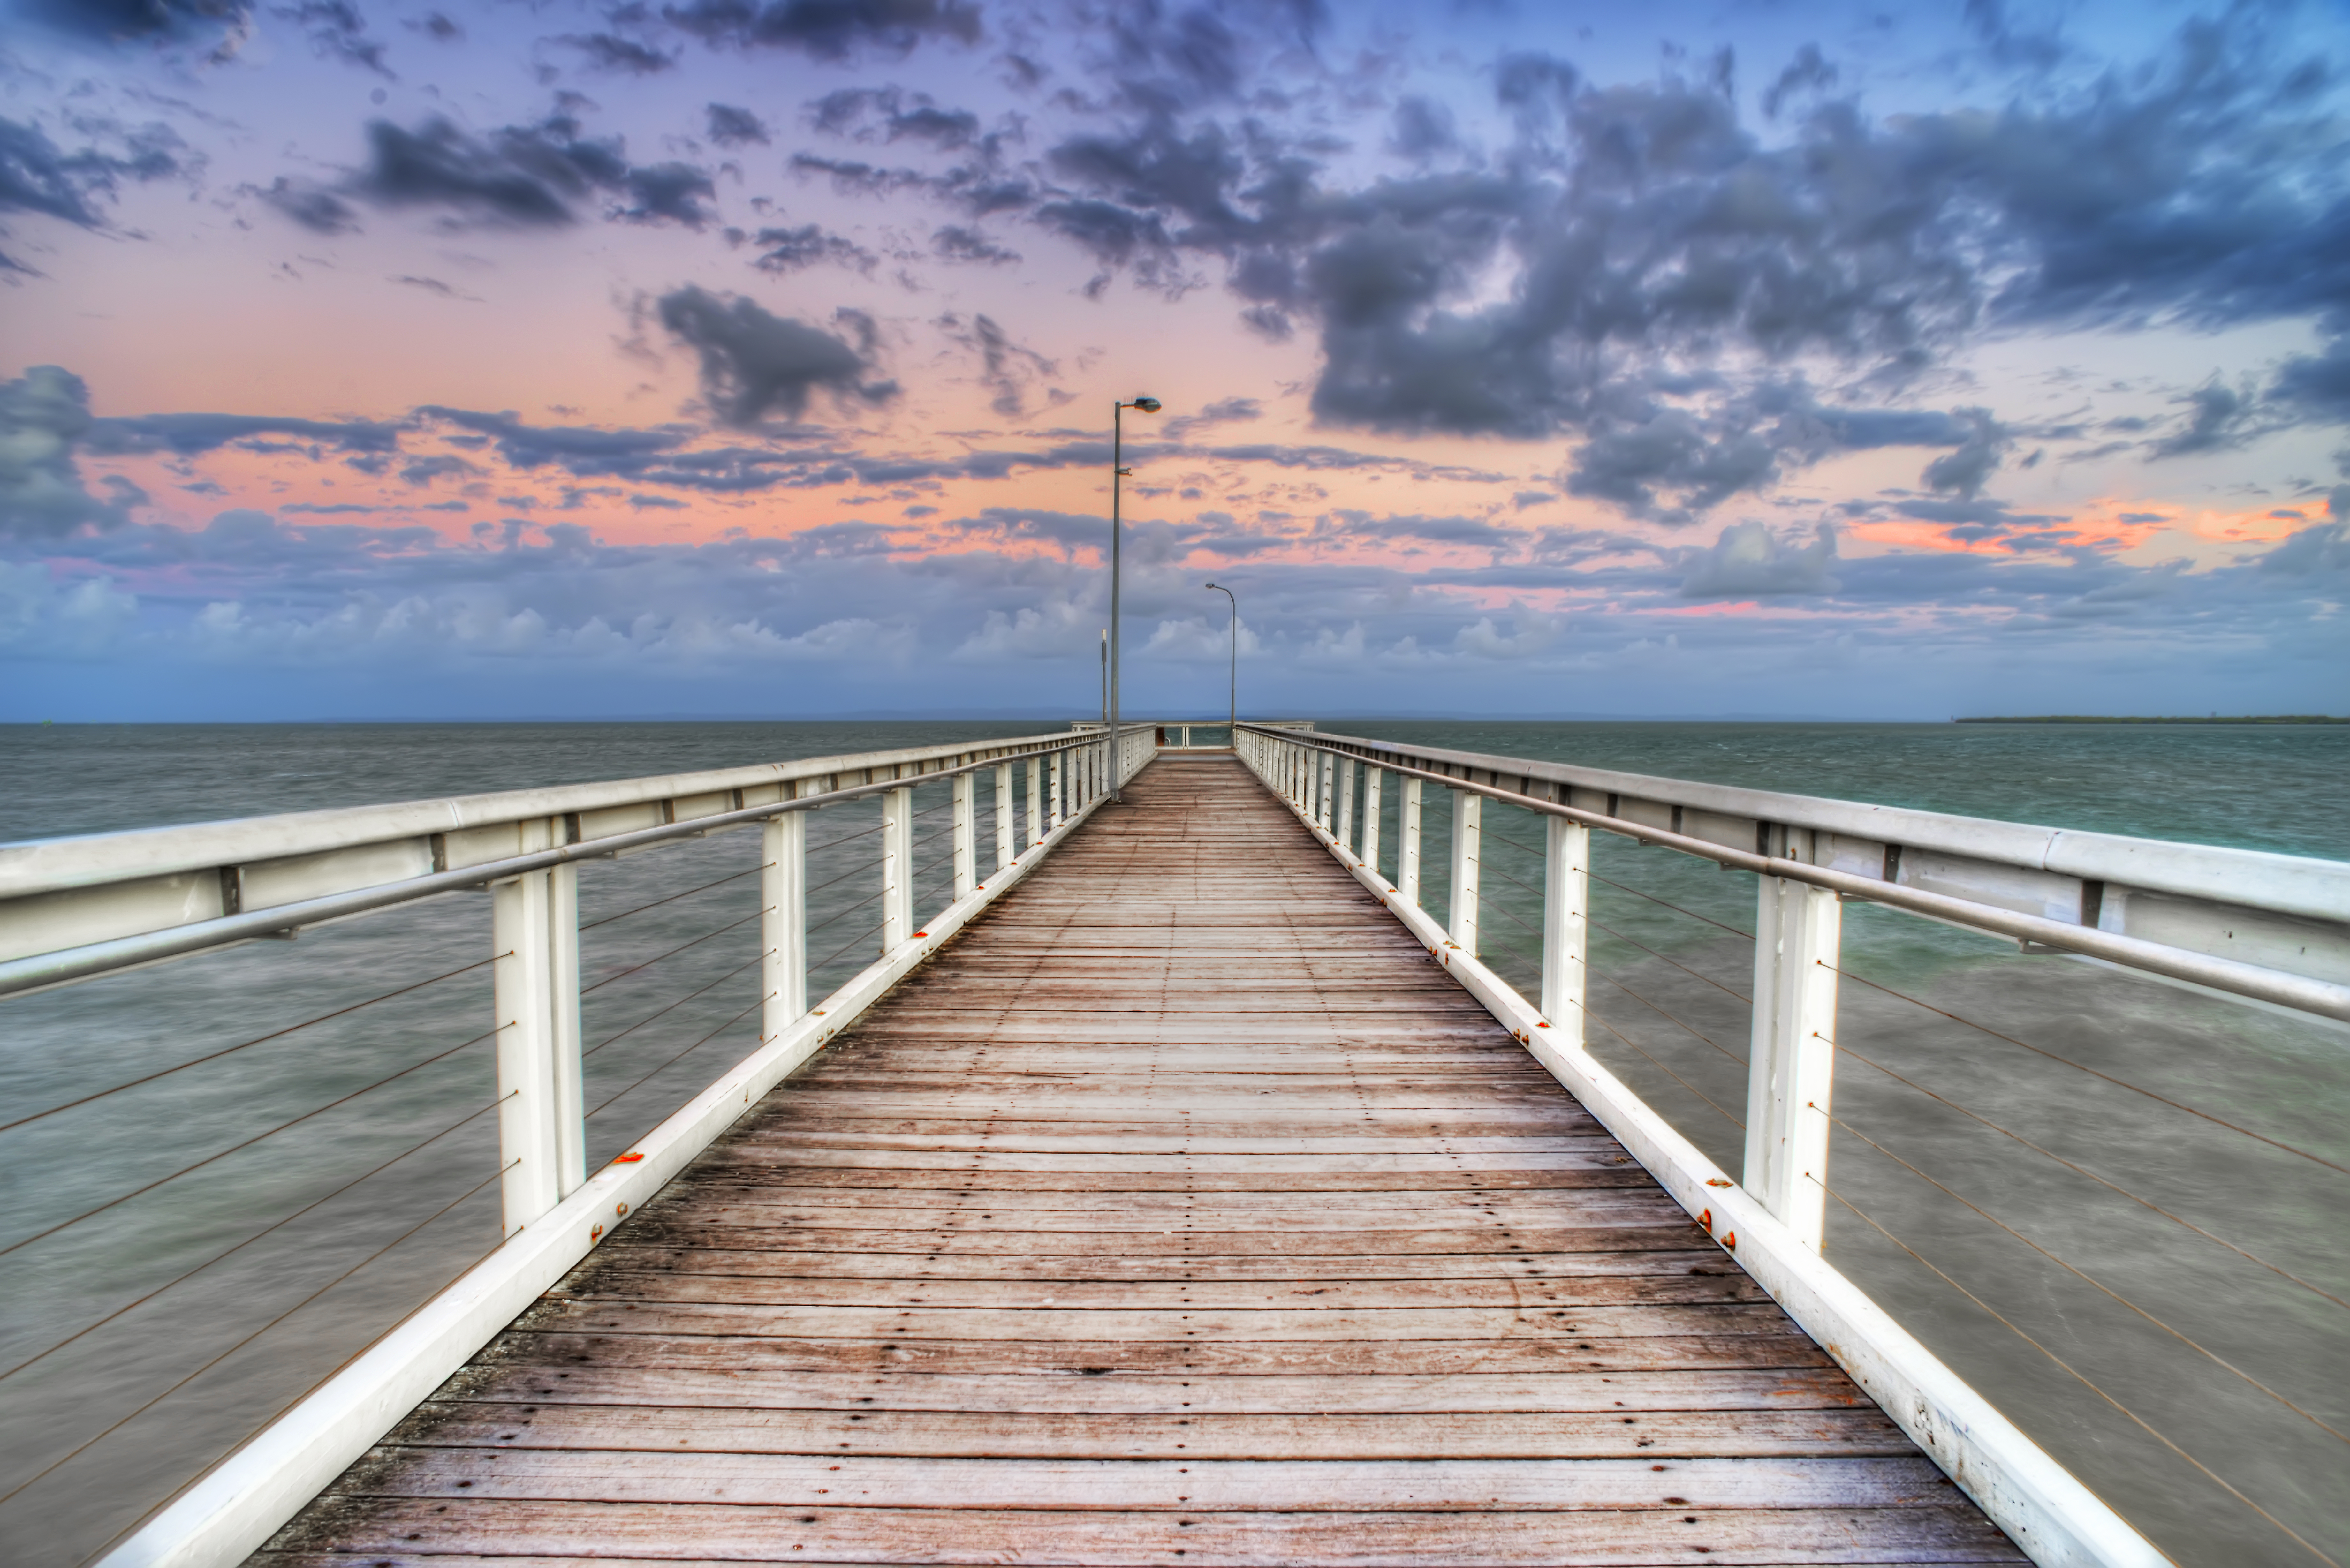
beach, sea, coast, ocean, horizon, dock, cloud, boardwalk, sun, sunset, bridge, shore, pier, walkway, vacation, nikon, set, point, jetty, australia, hdr, wellington, sundown, qld, nonbuilding structure